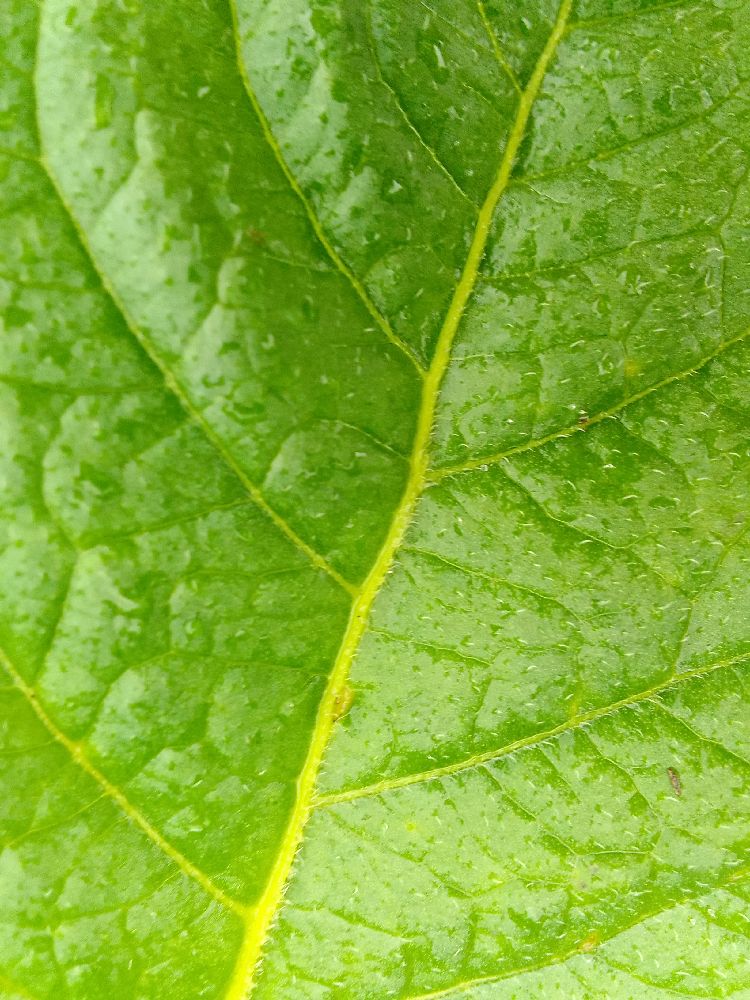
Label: Healthy